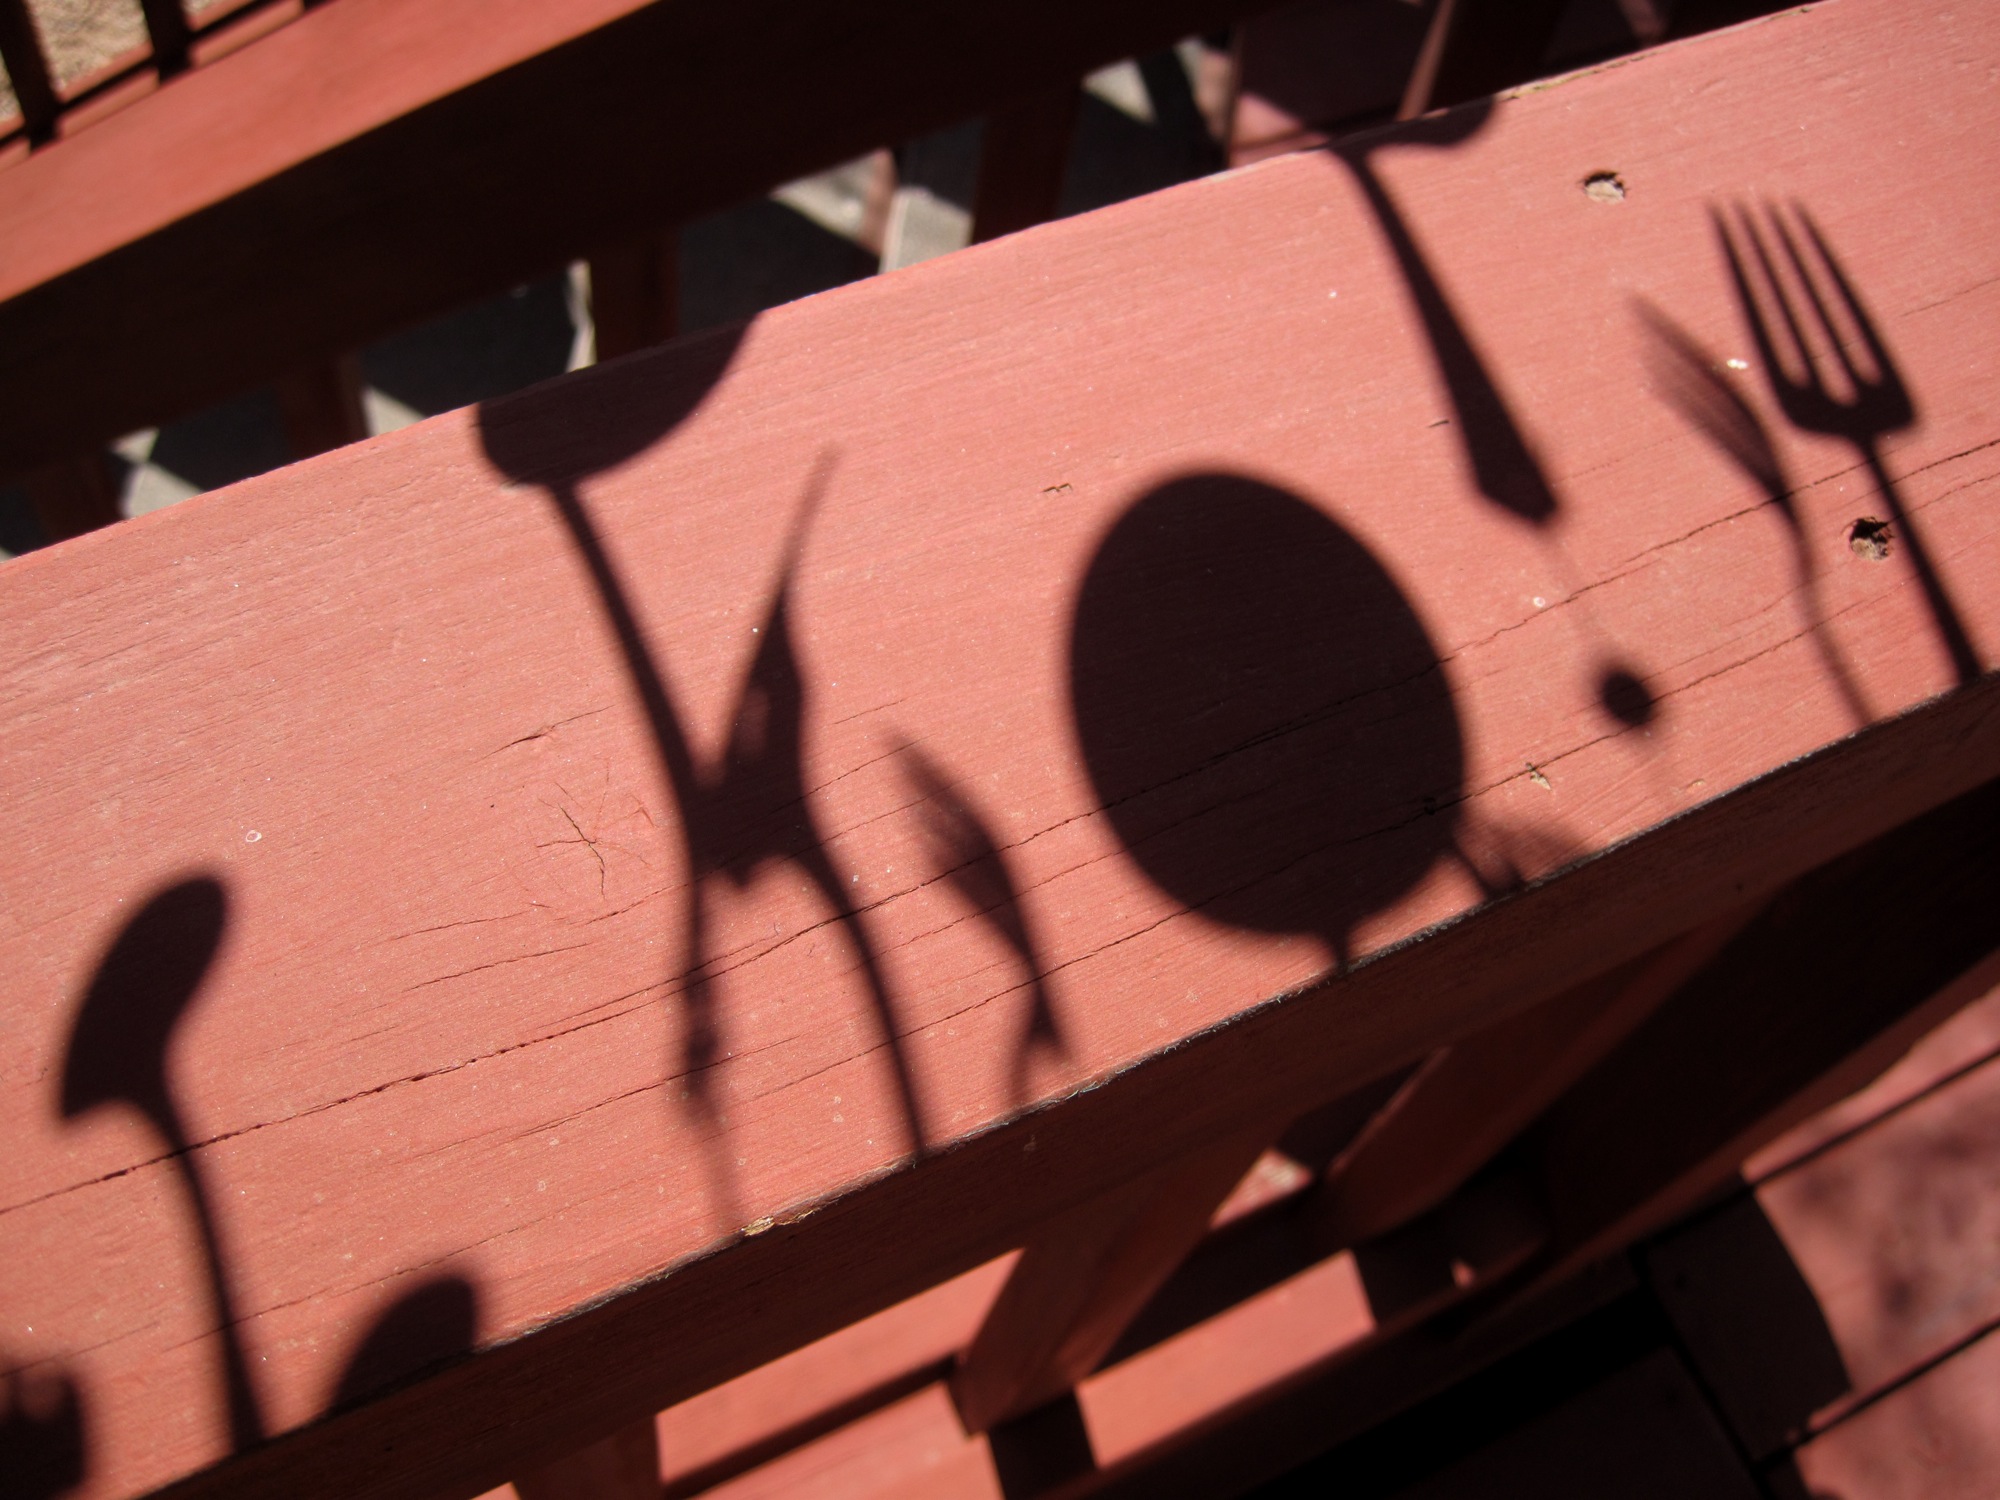
wood, guitar, number, red, color, shadow, black, close up, art, shape, string instrument